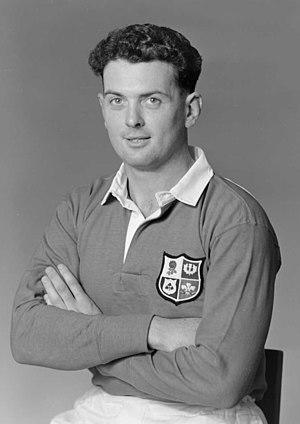
John Rees Glyn Stephens, né le 16 avril 1922 à Neath et mort le 4 février 1998 à Swansea, est un joueur de rugby gallois évoluant au poste de deuxième ligne pour le pays de Galles.